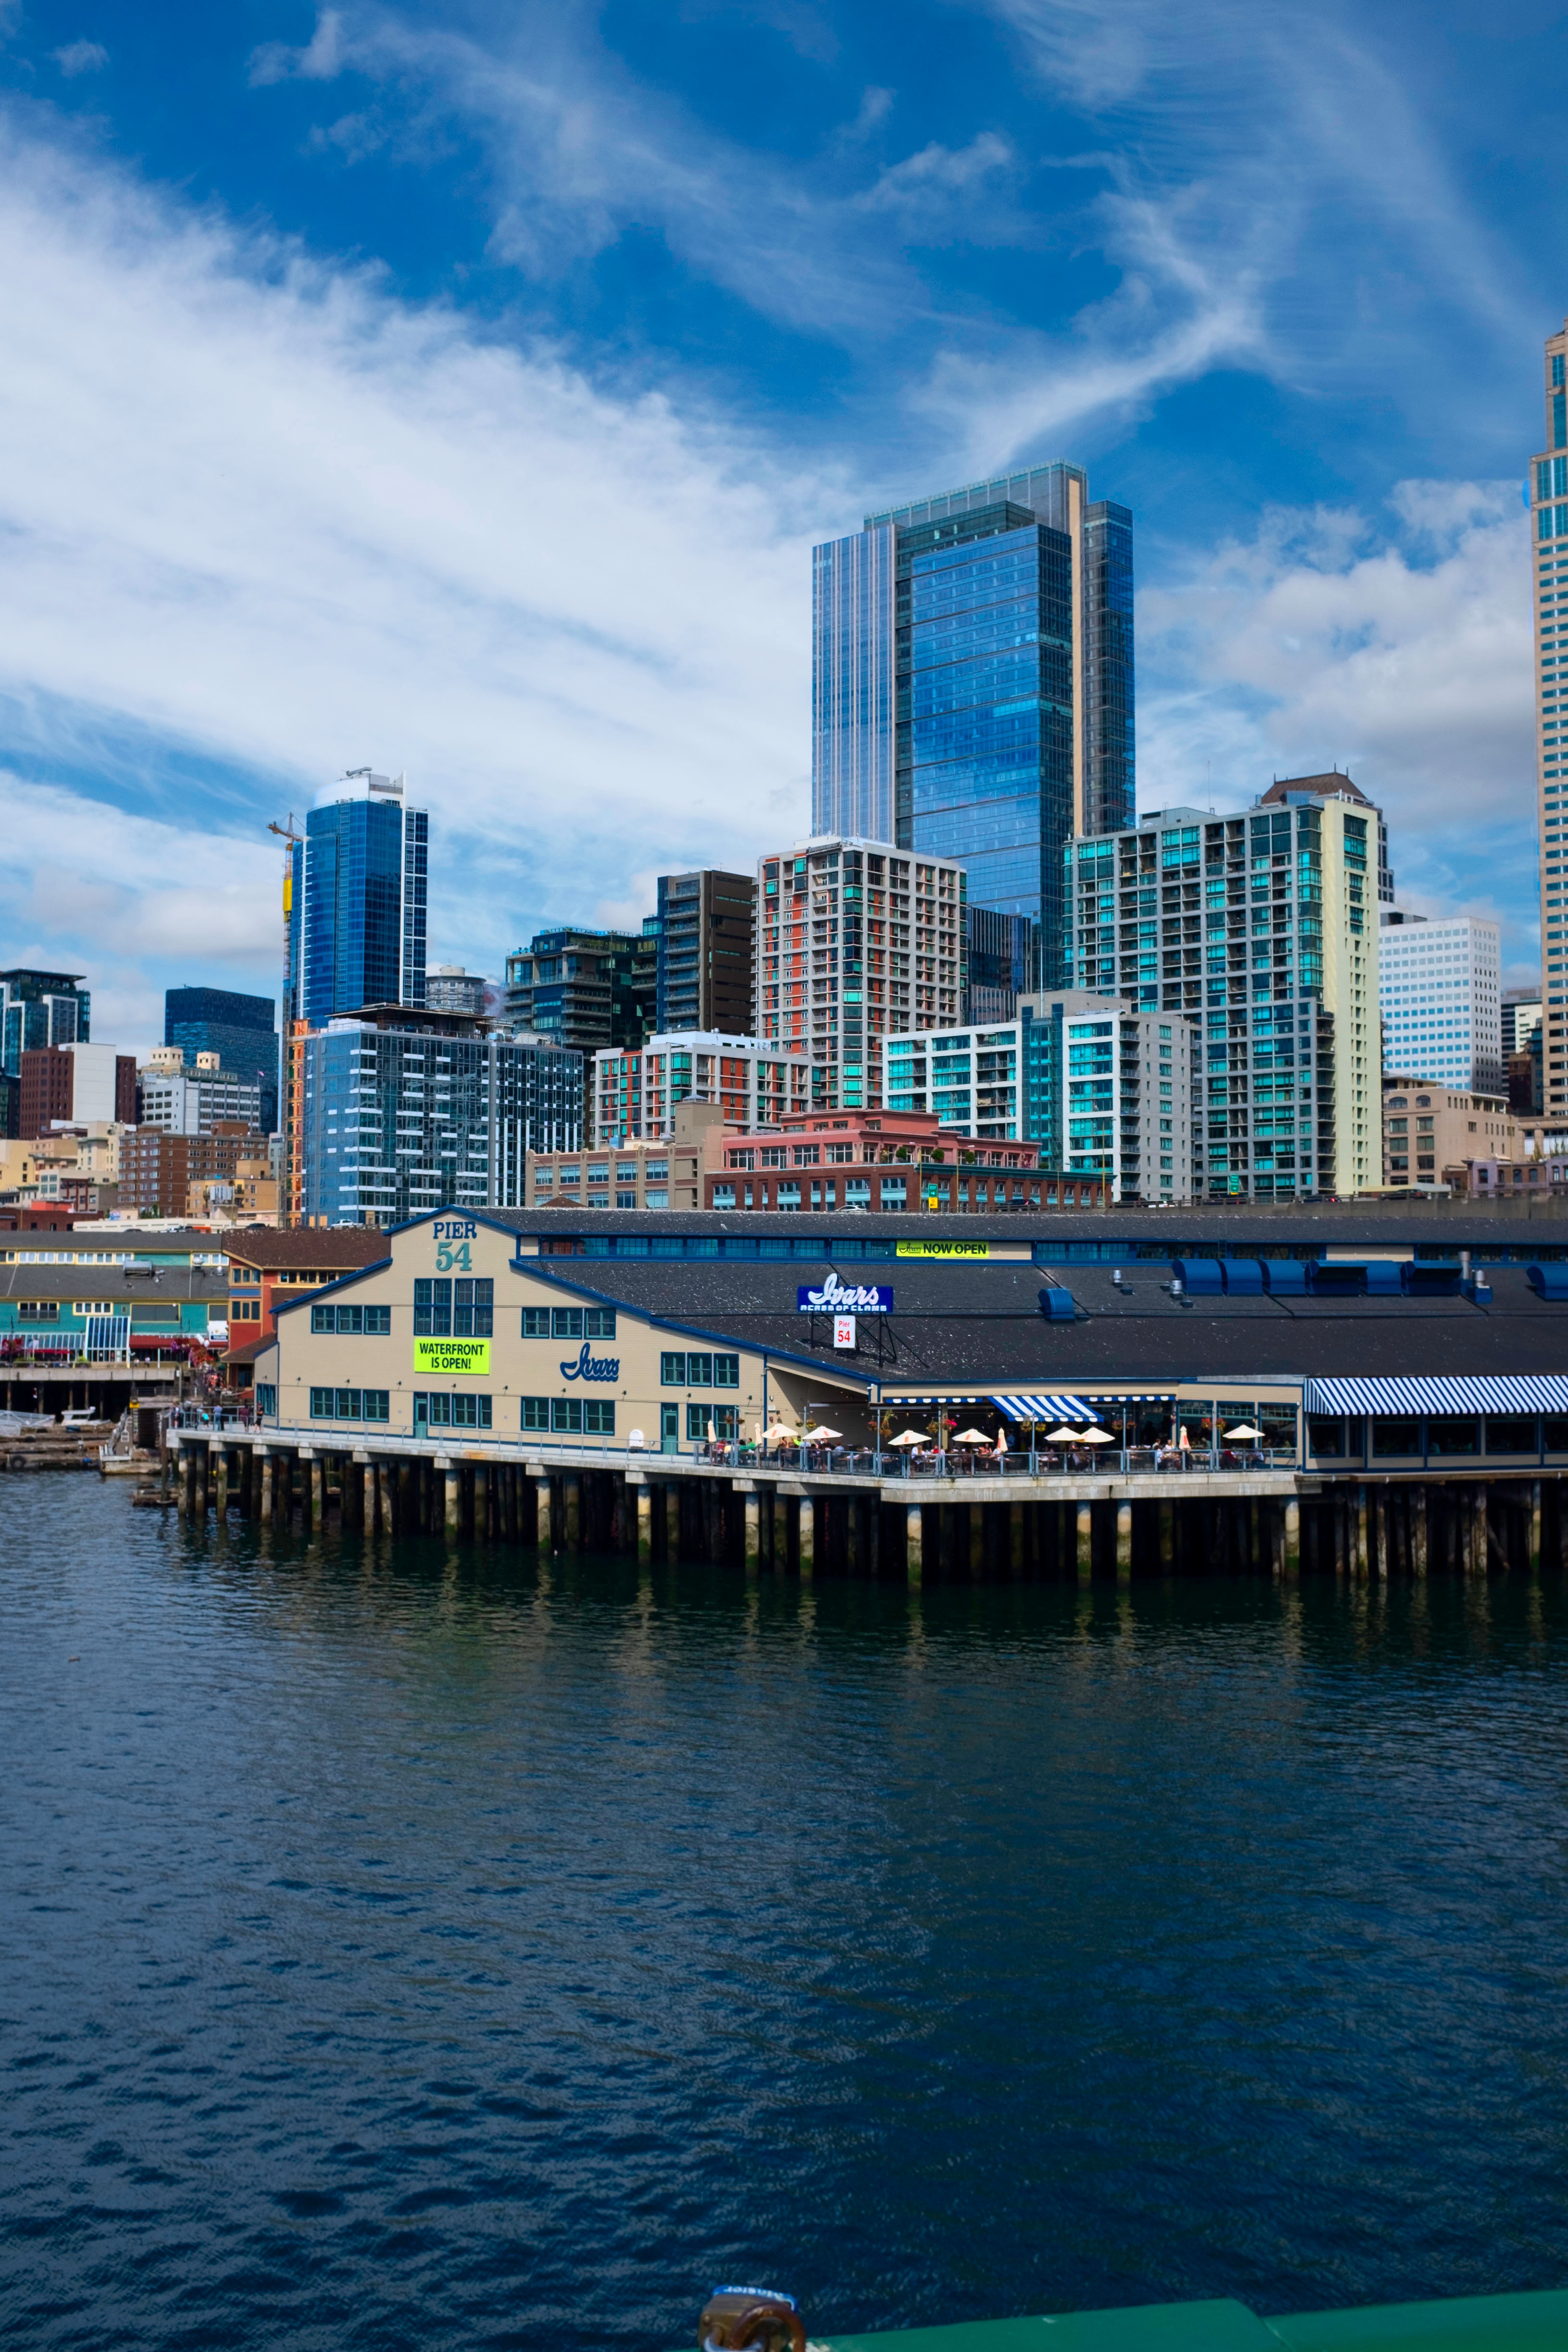
sea, horizon, dock, architecture, skyline, city, skyscraper, cityscape, downtown, dusk, reflection, vehicle, bay, landmark, harbor, marina, tower block, urban area, human settlement